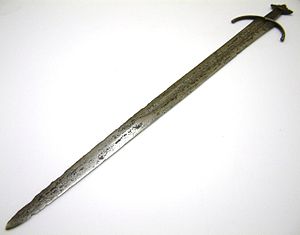
Cawoodsværdet
Cawoodsværdet
"Cawoodsværdet er et sværd fra vikingetiden eller den tidlige middelalder, der blev fundet i floden Ouse nær Cawood i North Yorkshire, England, i slutningen af 1800-tallet. Det har en klinge af Oakeshott type XII, og det anses som ""et af de fineste vikingesværd som nogensinde er fundet"" og det bedst bevarede af de fem sværd af denne type, som hidtil er blevet fundet.